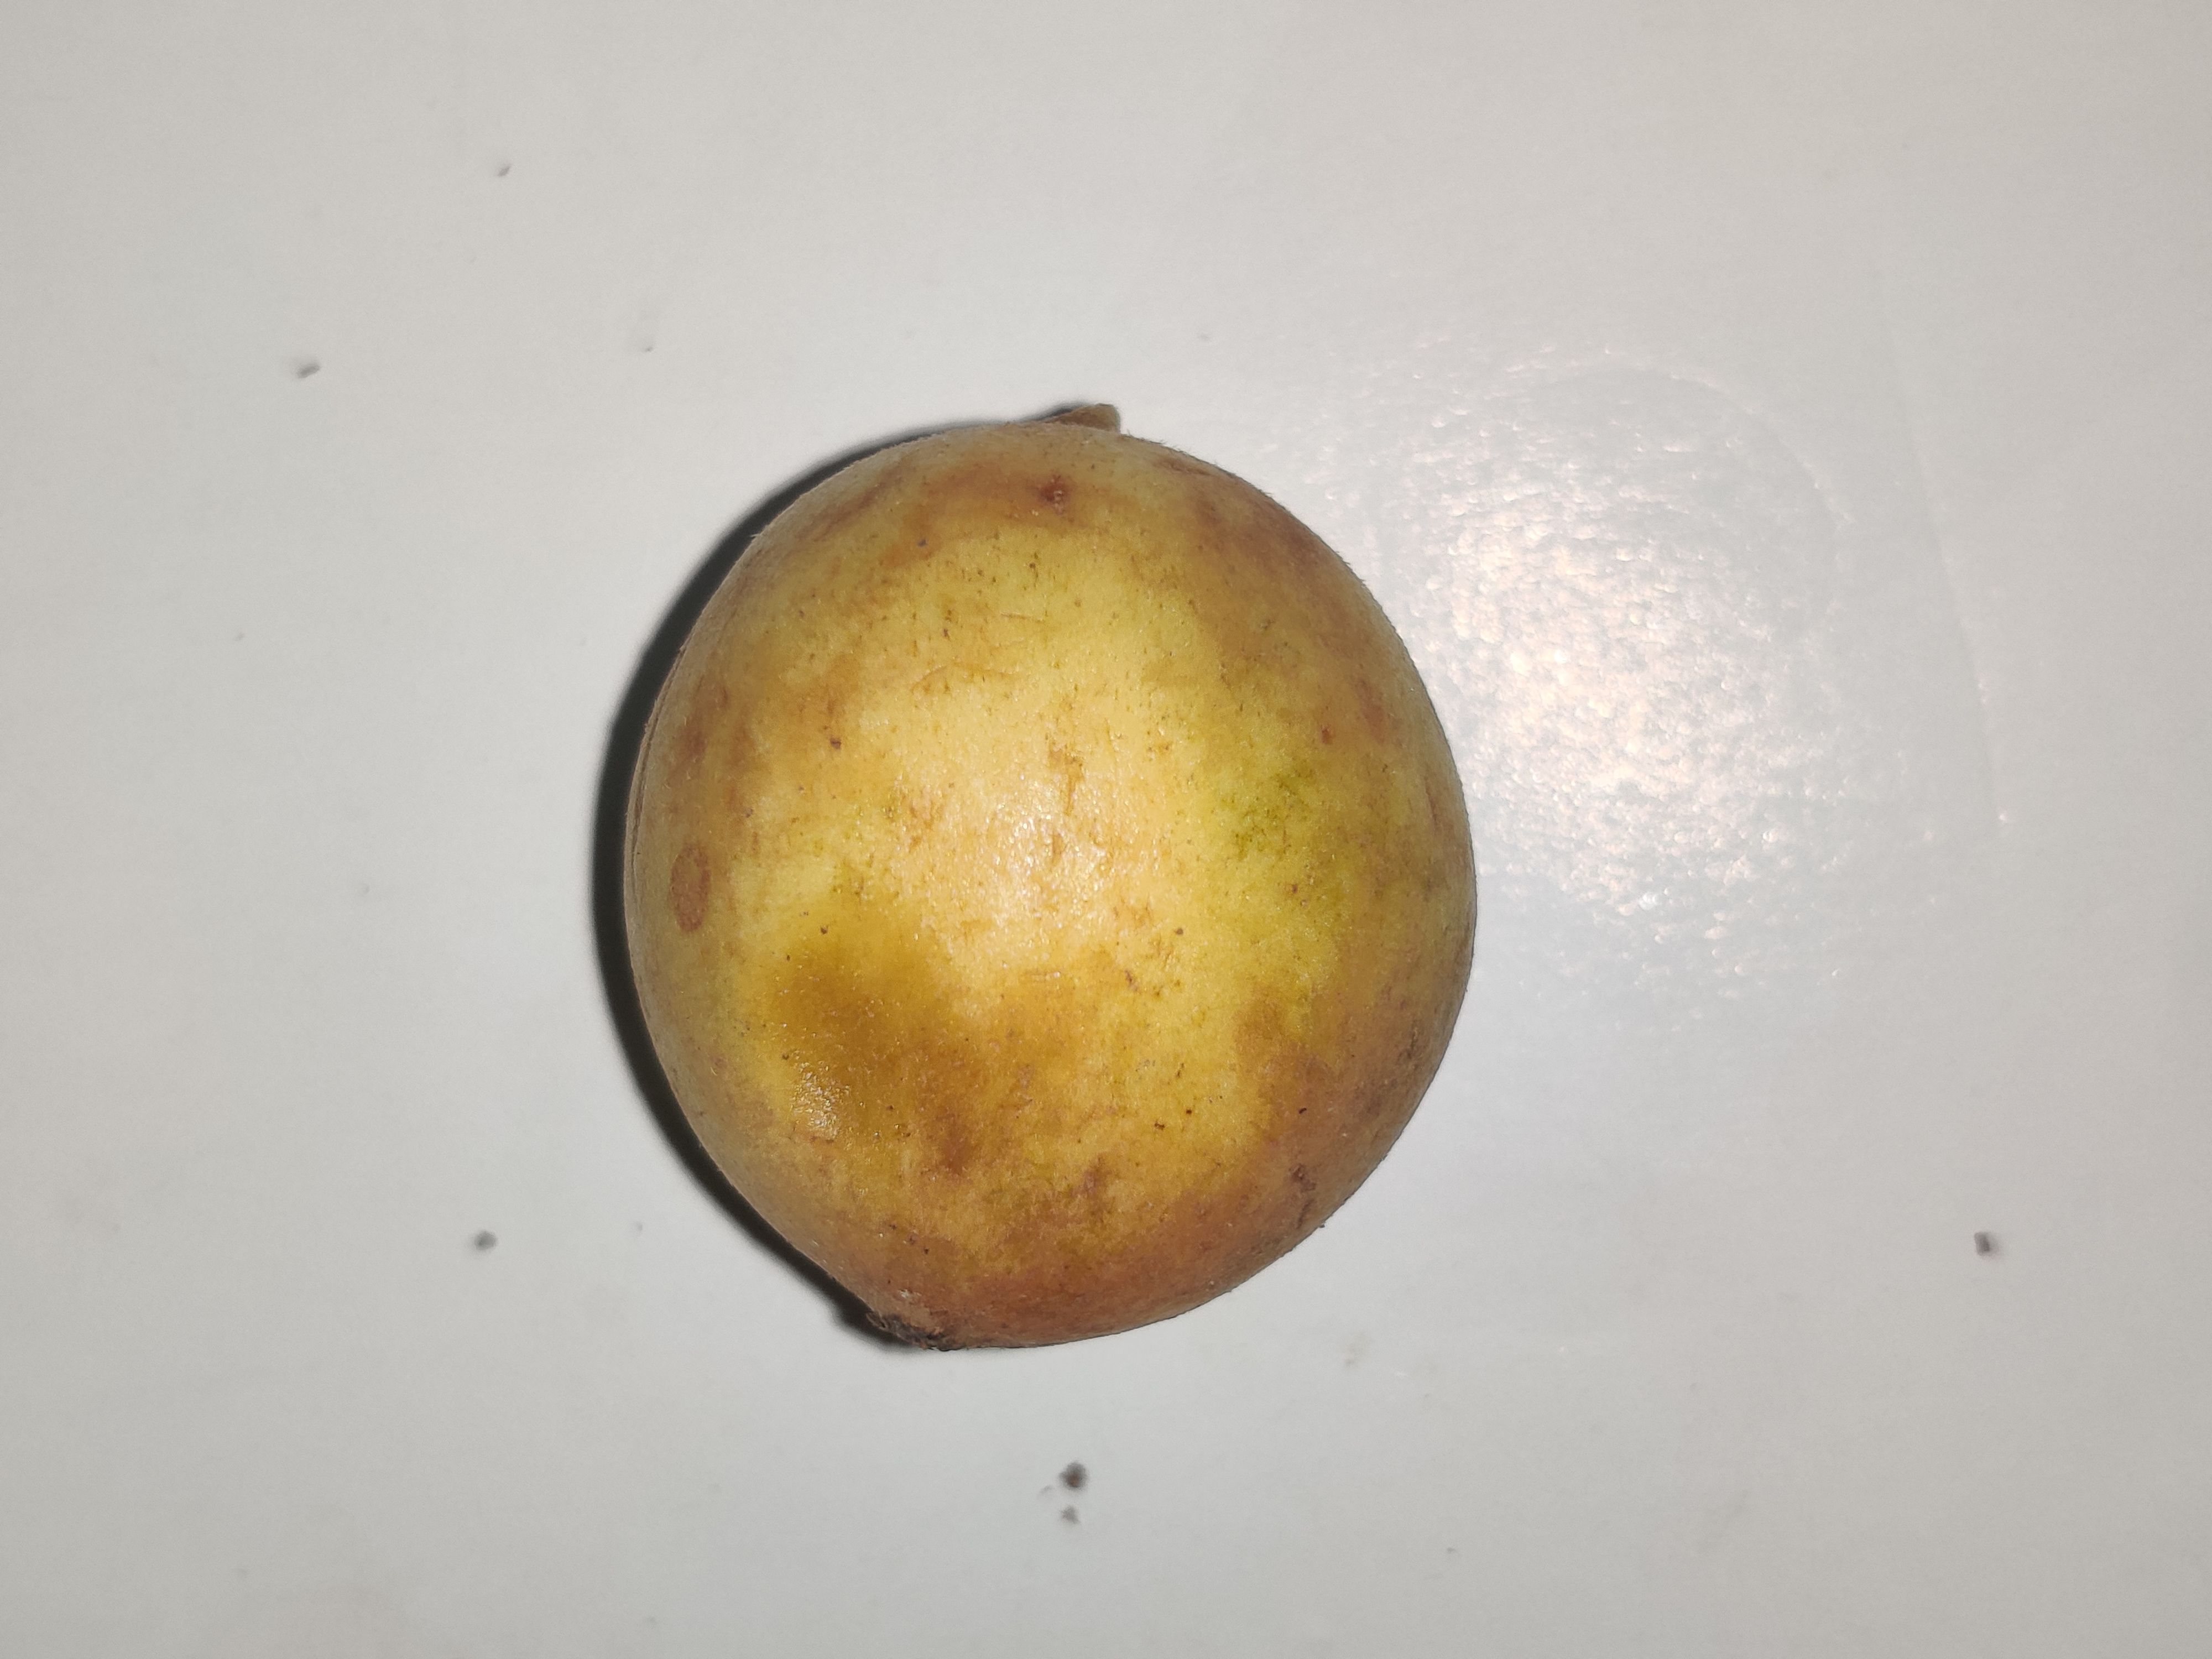
Fruit: burmese-grape
Grade: 2nd-grade